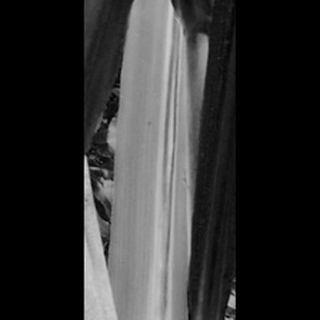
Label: sugarcane_red_rot